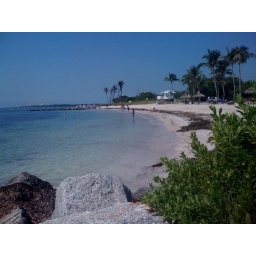
Blue water and soft sand at Virginia Key Beach Park in Miami.